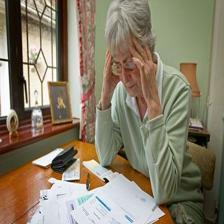
Image emotion (VAD): valence: -0.6, arousal: 0.0, dominance: 0.0
Candidate emotion words:
restless — valence: -0.562, arousal: 0.62, dominance: -0.392
yielding — valence: -0.02, arousal: 0.286, dominance: -0.112
abhorrent — valence: -0.542, arousal: 0.5, dominance: -0.052
greedy — valence: -0.75, arousal: 0.32, dominance: -0.048
Best matching emotion: greedy